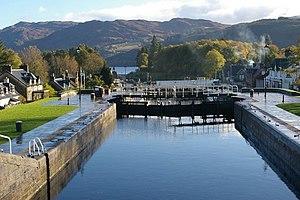
Le canal calédonien est un canal du Royaume-Uni creusé au début du XIXᵉ siècle pour relier Corpach près de Fort William sur le Loch Linnhe à Inverness sur le Beauly Firth en évitant le périlleux contournement du nord de l'Écosse.